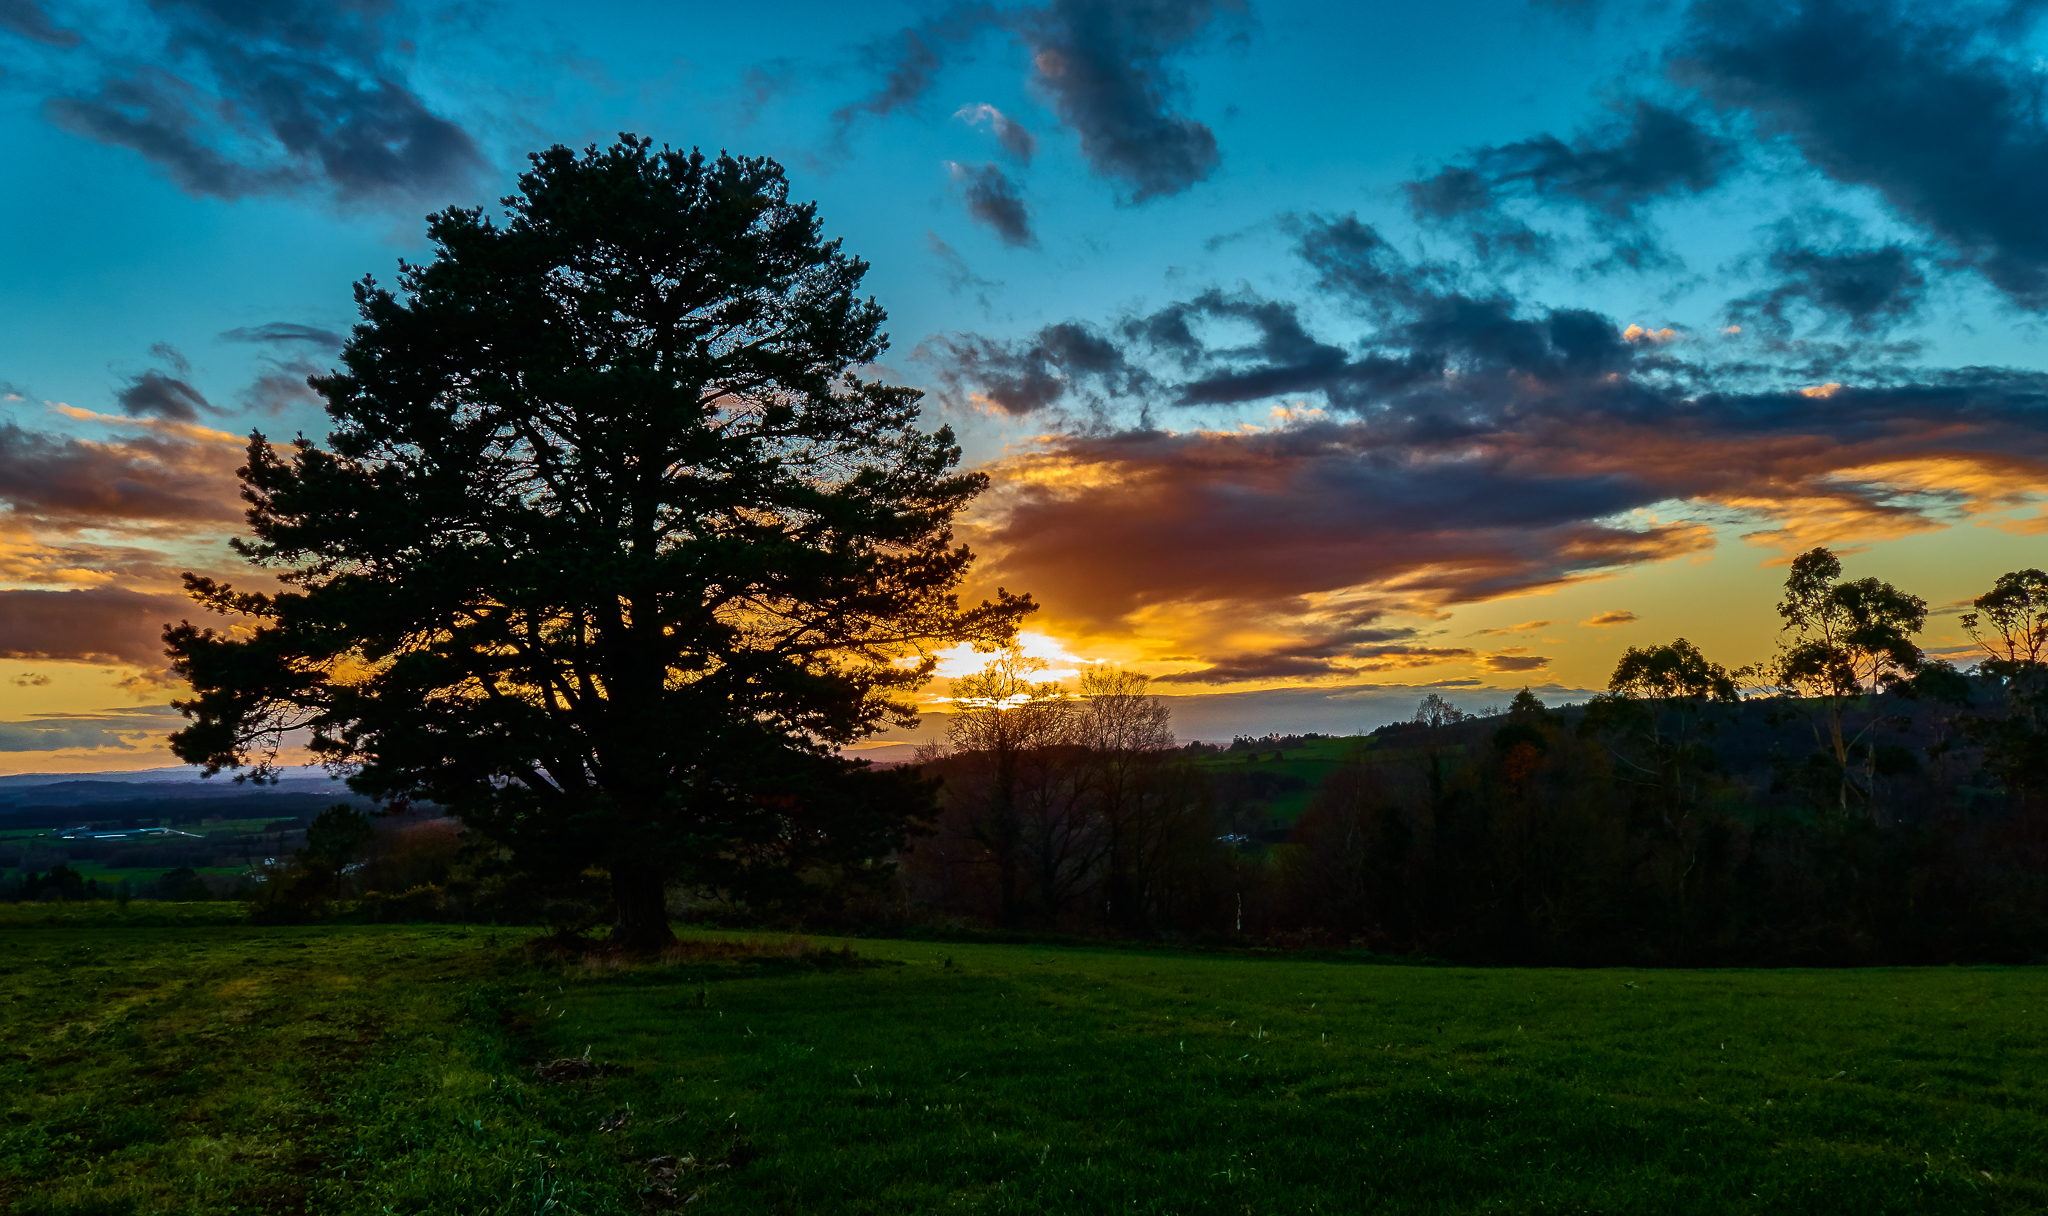
landscape, tree, nature, horizon, cloud, plant, sky, sunrise, sunset, field, meadow, sunlight, morning, leaf, hill, dawn, atmosphere, dusk, evening, autumn, spain, grassland, puestadesol, galicia, lugo, paisajes, lumixfz1000, fz1000, espana, ggl1, xovesphoto, panasoniclumixfz1000, apastoriza, meira, afterglow, woody plant